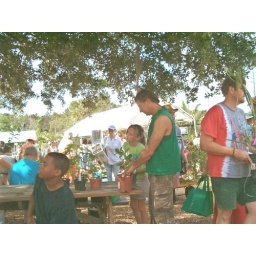
That's what the guy in the green shirt said. ...